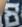
Number: 8